Mexico–United States soccer rivalry

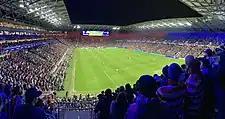
United States vs. Mexico during the 2022 FIFA World Cup qualification.

The Mexico–United States soccer rivalry is a sports rivalry between the national association football teams of the two countries, widely considered the two major powers of CONCACAF. It began with the first match played in 1934. The teams have met 79 times, with Mexico leading the overall series 38–17–24 (W–D–L).